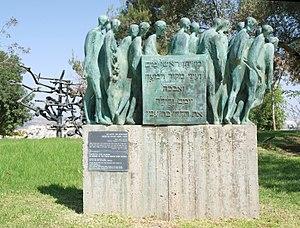
Les marches de la mort eurent lieu à la fin de la Seconde Guerre mondiale lorsque les Alliés se rapprochaient des camps de concentration et d'extermination allemands. Les SS firent évacuer les occupants, en majorité juifs, de ces camps, dont Neuengamme et Auschwitz, afin de poursuivre le processus de concentration en Allemagne et le dissimuler aux yeux des Alliés. Les prisonniers, juifs ou non, déjà affaiblis par le travail, les privations ou les maladies risquaient la mort au cours de ces marches de transfert d'un camp vers un autre. Les camps situés en Autriche furent également concernés par ces déplacements de prisonniers effectués sous la conduite des gardiens. Les camps autrichiens retenaient des prisonniers de diverses nationalités, principalement réquisitionnés dans le cadre du Service du travail obligatoire.